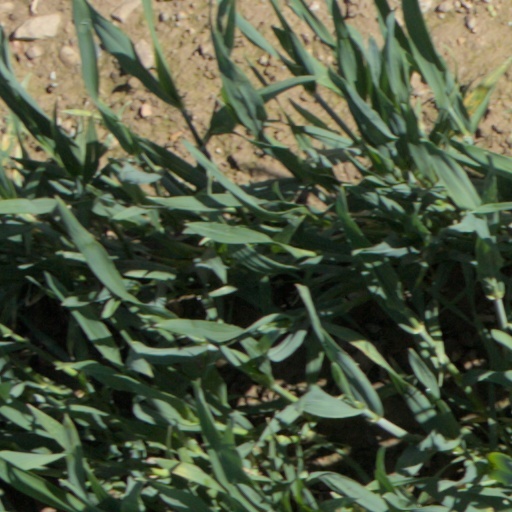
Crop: wheat